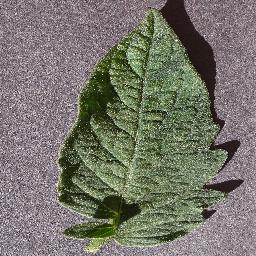
Label: Tomato___healthy